Piranha solution

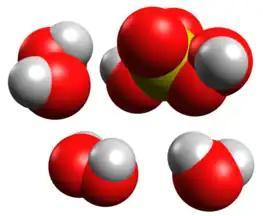
Molecular models of the different molecules active in Piranha solution: peroxysulfuric acid and hydrogen peroxide.

Piranha solution, also known as piranha etch, is a mixture of sulfuric acid and hydrogen peroxide. The resulting mixture is used to clean organic residues off substrates, for example silicon wafers. Because the mixture is a strong oxidizing agent, it will decompose most organic matter, and it will also hydroxylate most surfaces (by adding groups), making them highly hydrophilic (water-compatible). This means the solution can also easily dissolve fabric and skin, potentially causing severe damage and chemical burns in case of inadvertent contact. It is named after the piranha fish due to its tendency to rapidly dissolve and 'consume' organic materials through vigorous chemical reactions.